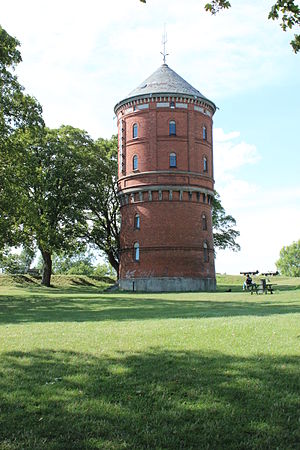
Nyborg Vandtårn
Vandtårnet på Dronningens Bastion
Nyborg Vandtårn på Dronningens Bastion på borgterrænet ved Nyborg Slot
Nyborg Vandtårn er et vandtårn opført i 1898-99 beliggende i Nyborg på Dronningens Bastion. Vandtårnet administreres af Fonden for Nyborg Fæstning, som havde prinsgemalen som protektor, og denne ønskede at renovere tårnet, så det kan åbnes for besøgende. Vandtårnet har kapacitet til 200 kubikmeter vand.